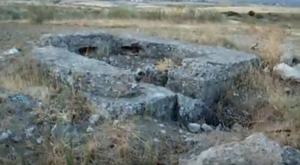
César Covo, né le 28 avril 1912 à Sofia et mort le 9 mars 2015 à Rennes, est un brigadiste français et résistant MOI de la première heure. Militant communiste engagé dans l'entre-deux-guerres contre le fascisme au sein de la sous section bulgare du syndicat Main-d'œuvre immigrée, il met durant l'Occupation ses compétences d'imprimeur au service de l'« Armée du crime », sauve des clandestins, combattants poursuivis par la police française, femmes et enfants catégorisés « de race juive » par le régime de Vichy, en imprimant de faux papiers. Handicapé par une blessure de guerre au genou, il distribue des tracts, participe au T. A. et au recrutement de résistants puis, les armes à la main, à la Libération de Paris.